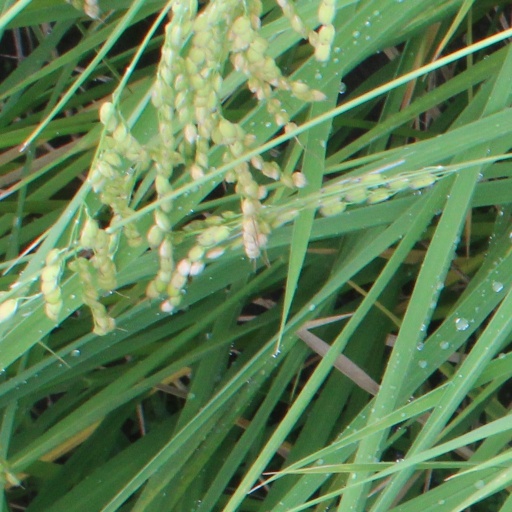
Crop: rice